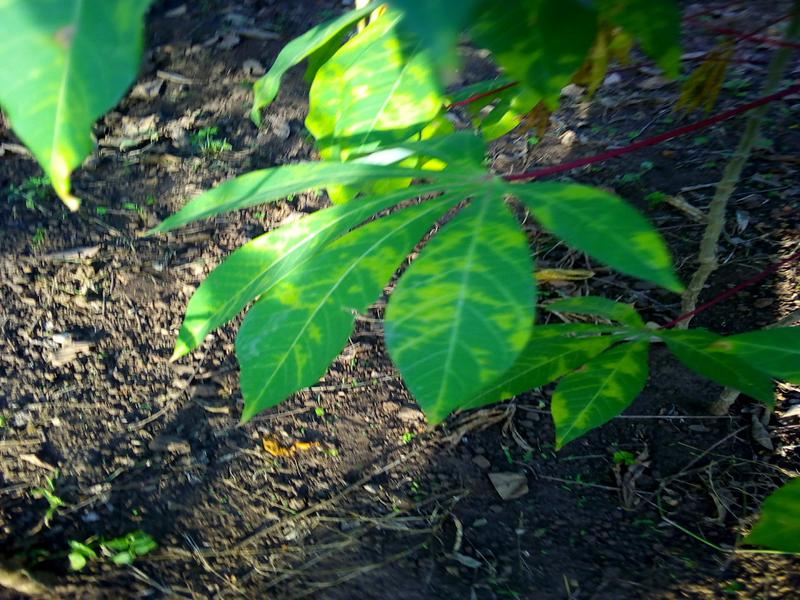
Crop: cassava
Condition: brown_streak_disease